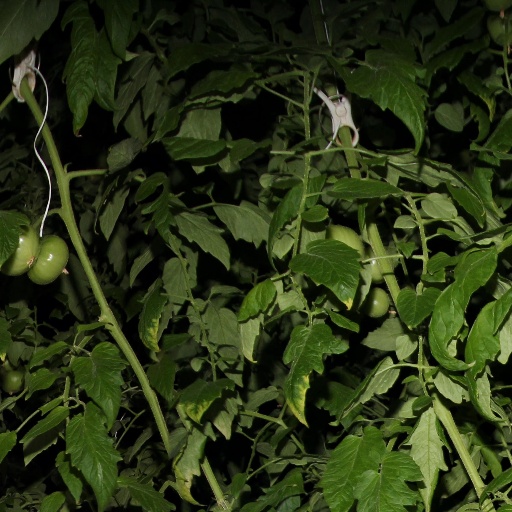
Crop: tomato